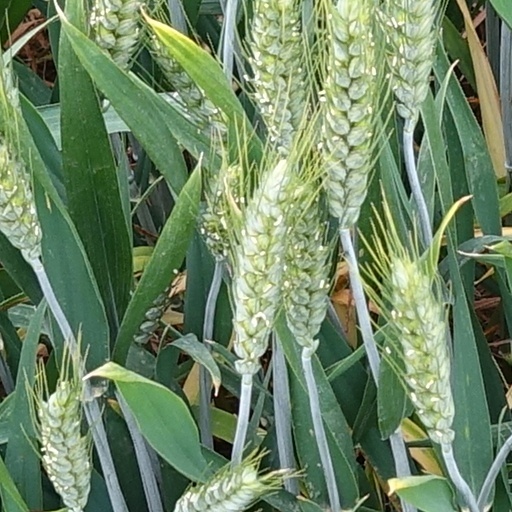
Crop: wheat